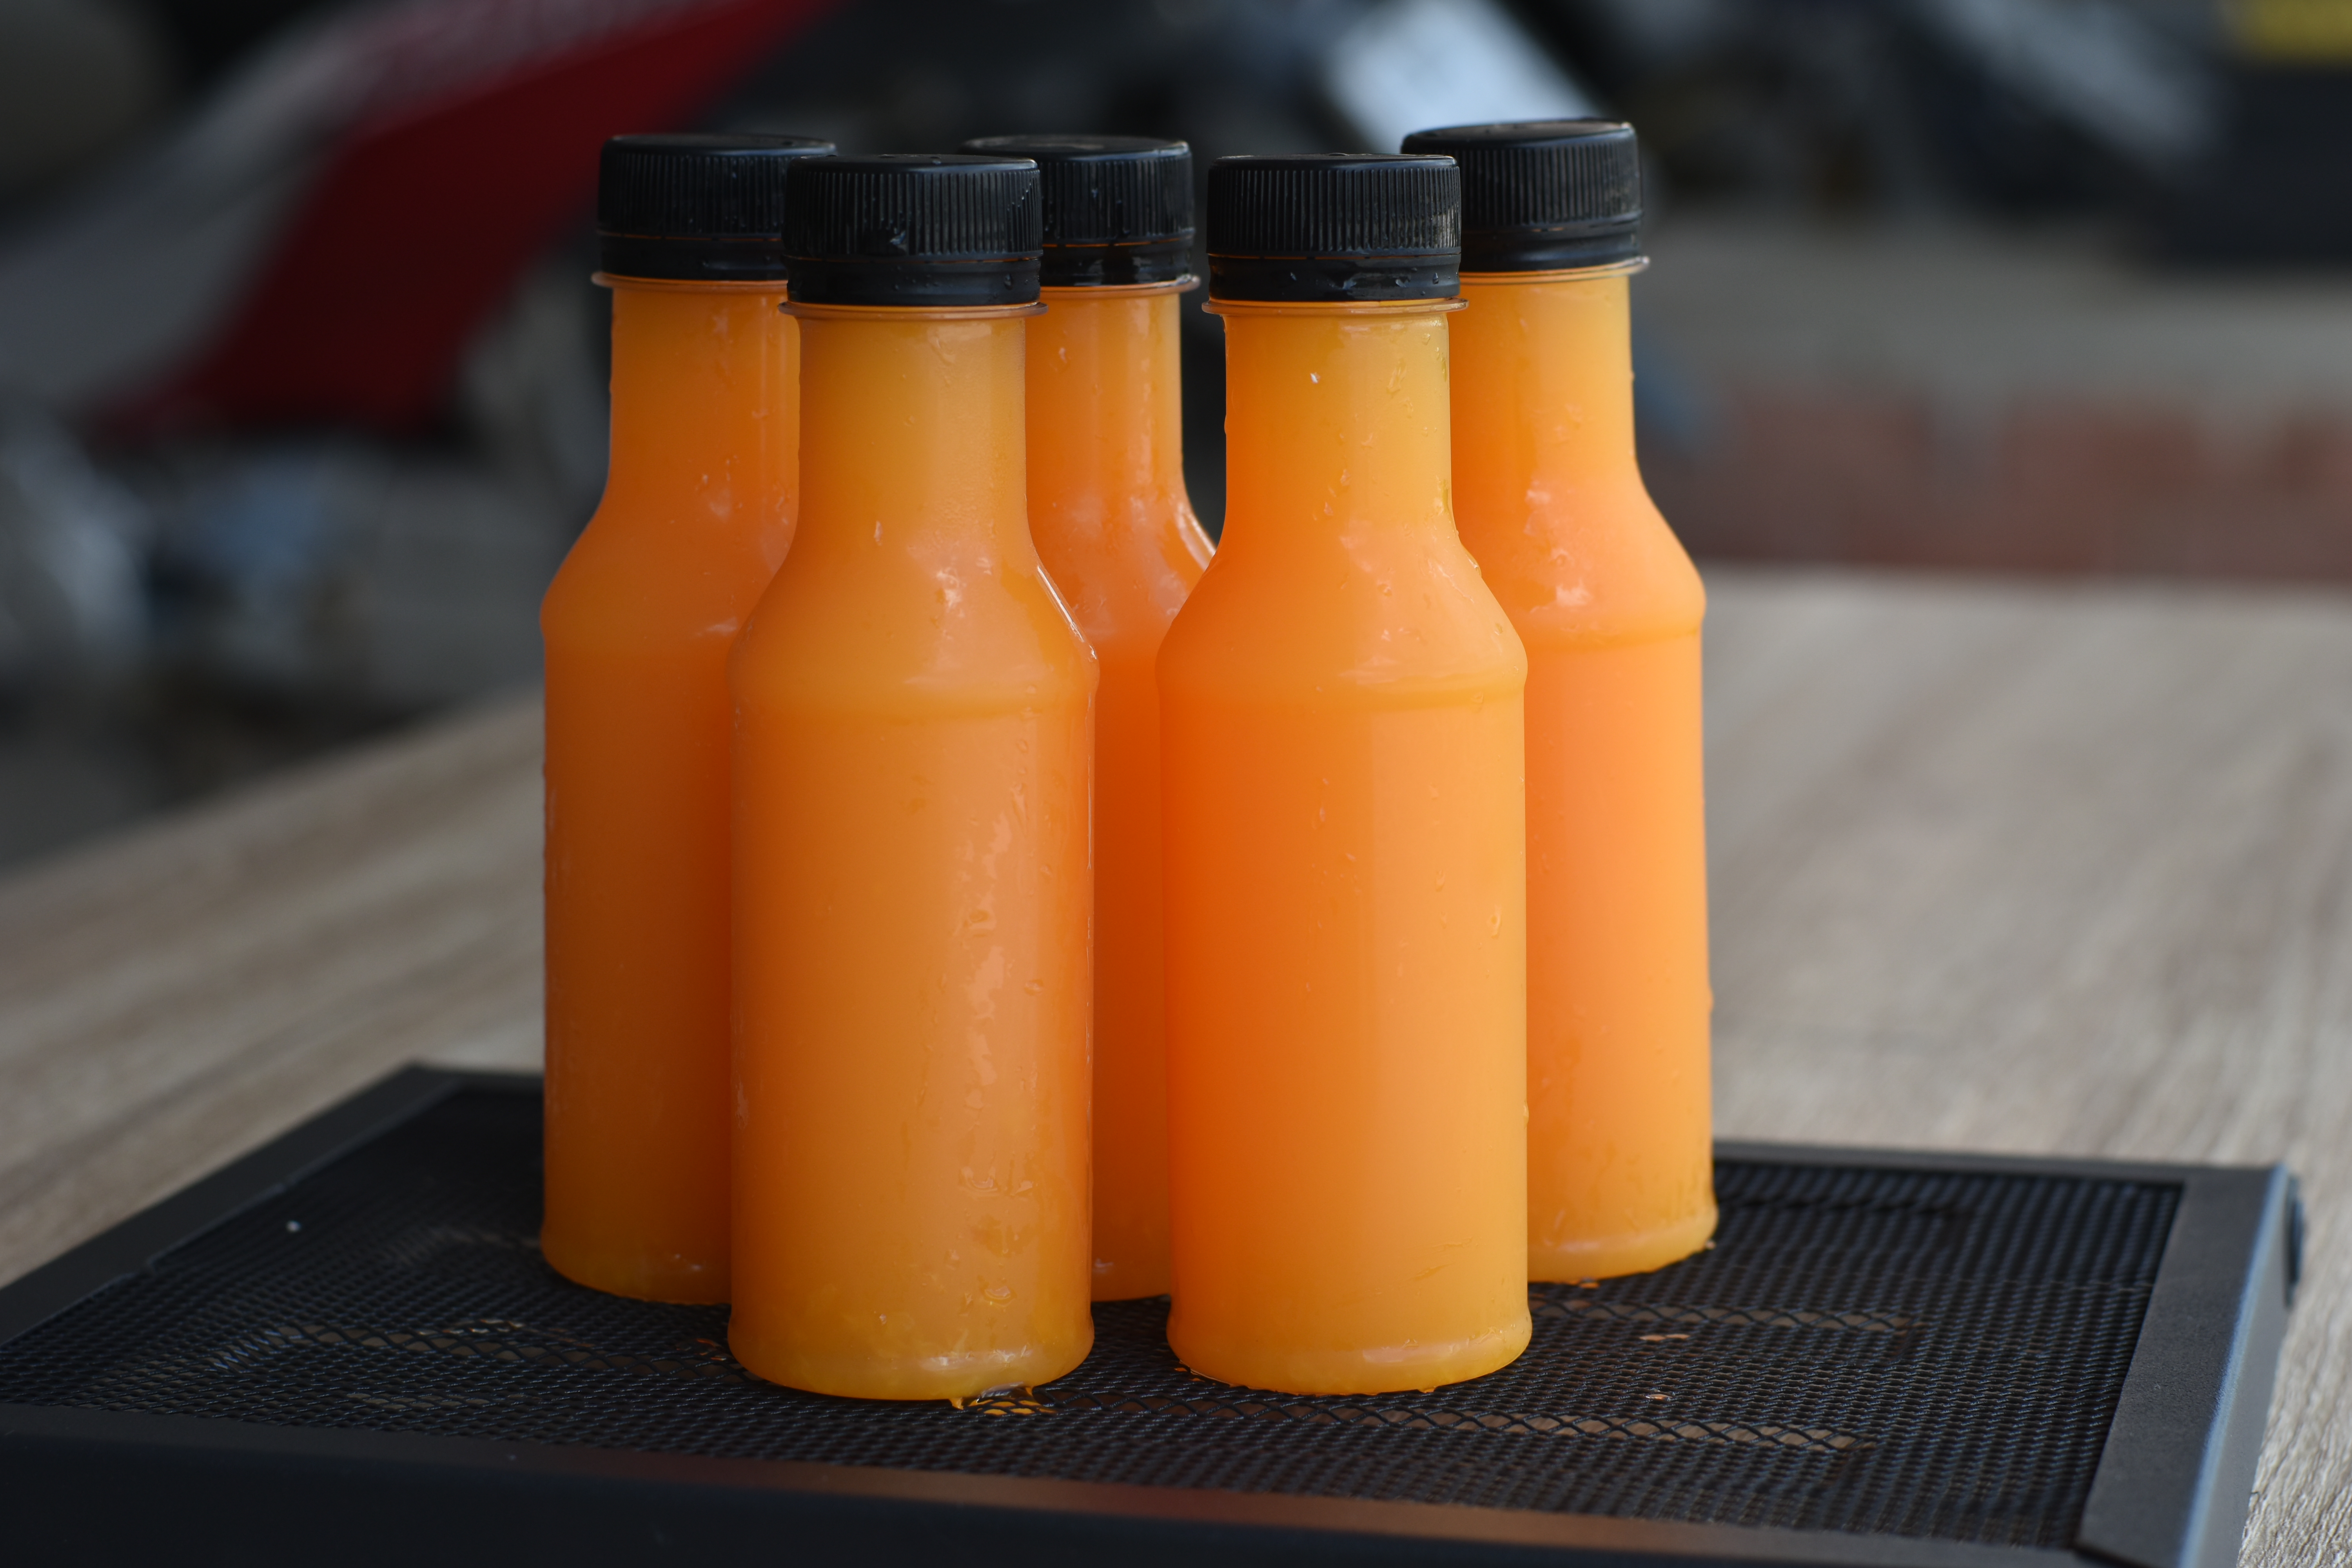
orange juice, plastic bottle, yellow, orange, bottle, juice, drink, food